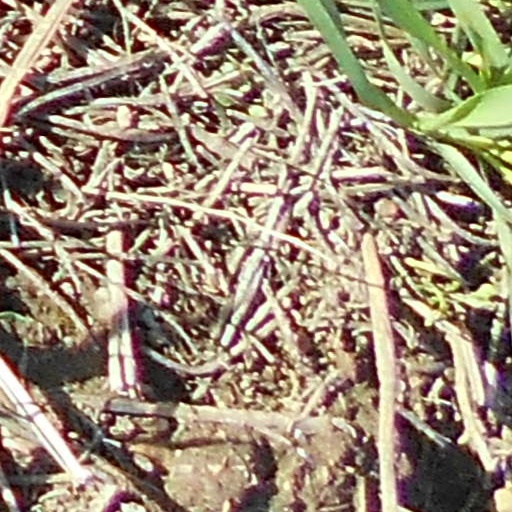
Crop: wheat